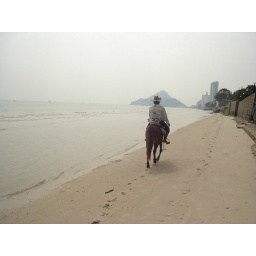
horse back riding by the beach